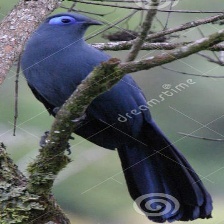
Species: BLUE COAU
Scientific name: COUA CAERULEA